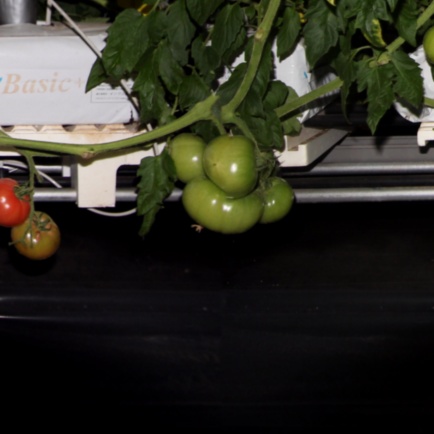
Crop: tomato